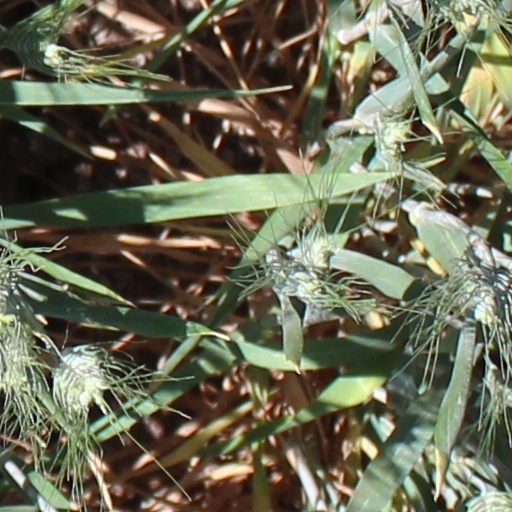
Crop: wheat